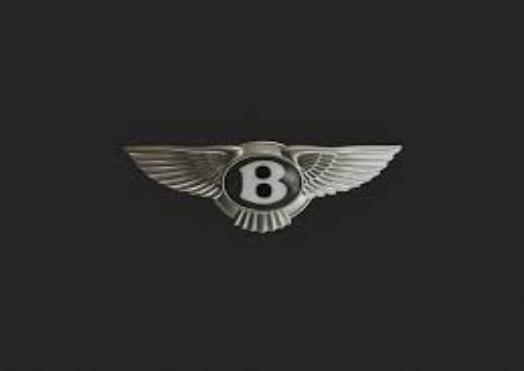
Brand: Bentley
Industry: Transportation